Vince Lloyd

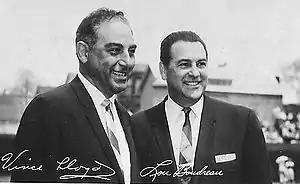
Vince Lloyd and Lou Boudreau as WGN broadcasters in 1965.

Vince Lloyd Skaff (June 1, 1917 – July 3, 2003), who worked under the name Vince Lloyd, was a radio announcer for Major League Baseball's Chicago Cubs for over 30 years. He also was the first radio voice in Chicago Bulls history.